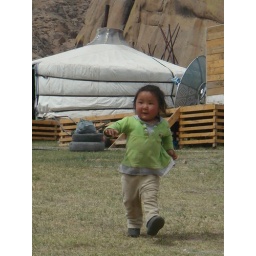
She is the kid I met in Terelj. So cute and outgoing, healthy Mongolian girl :)